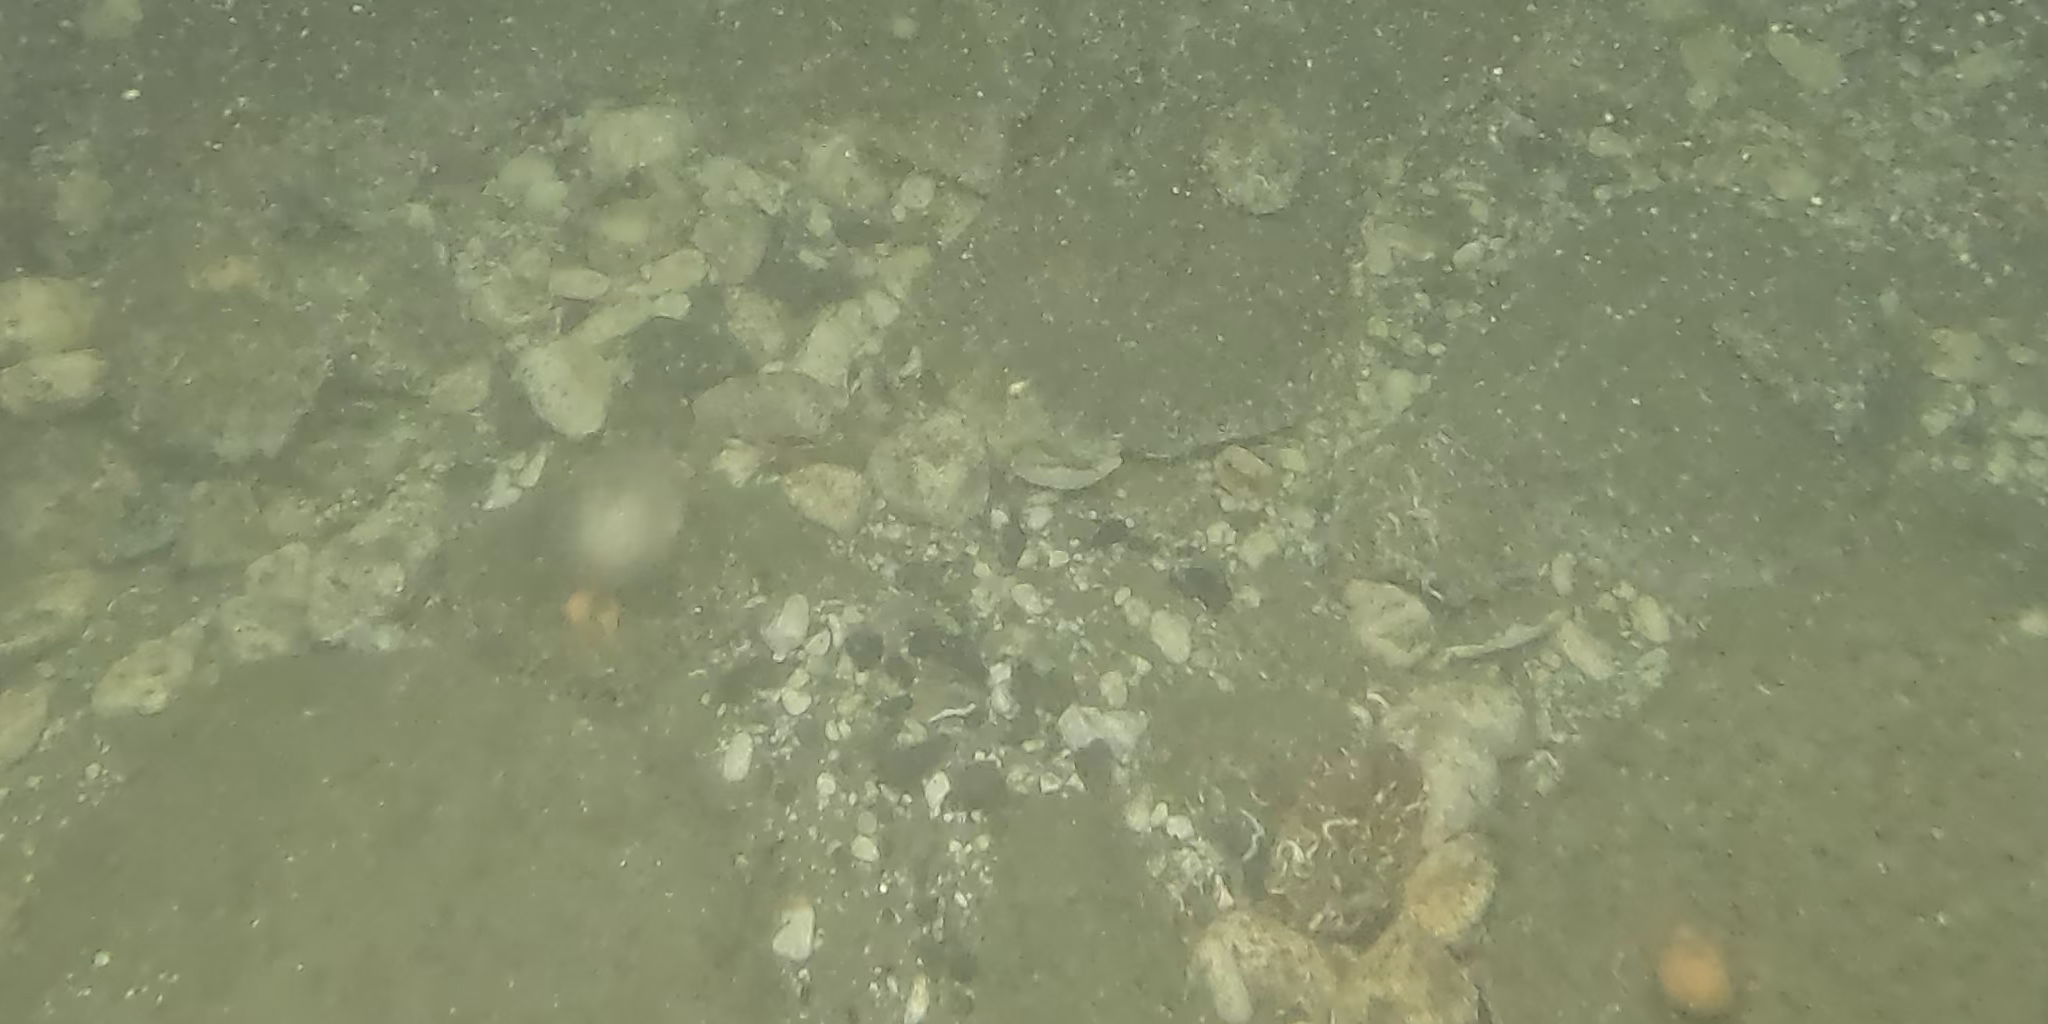
Seabed habitat: stone